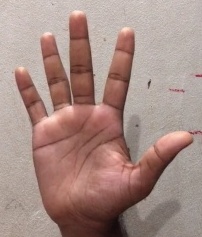
ASL sign: 5